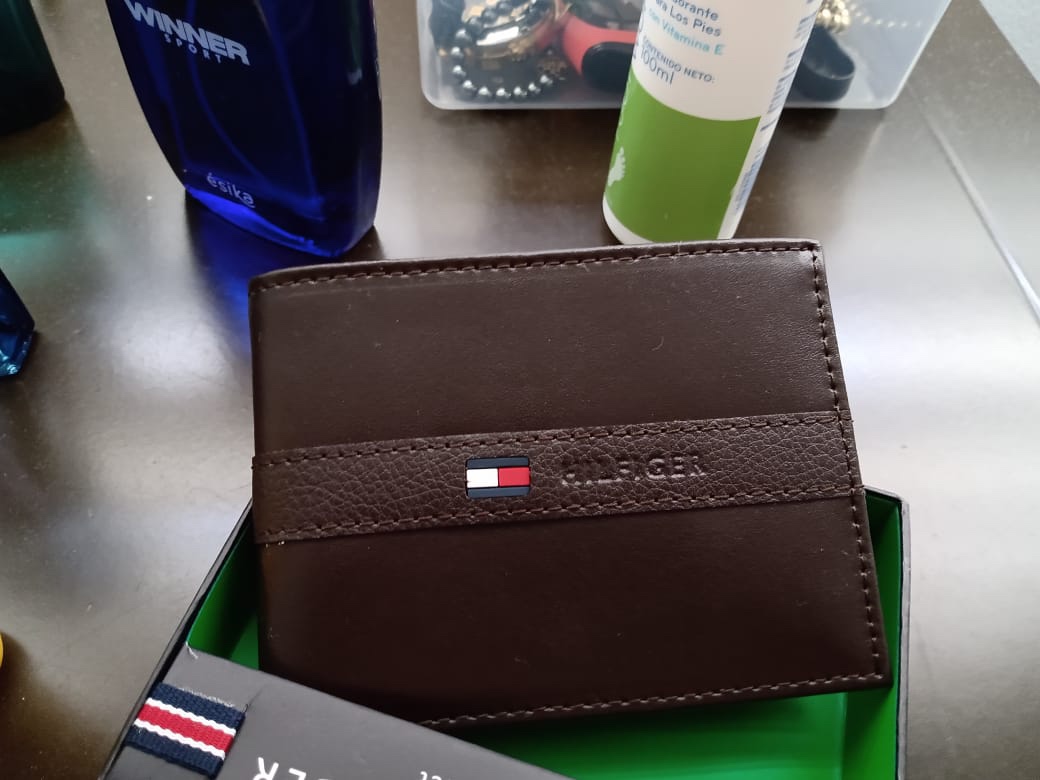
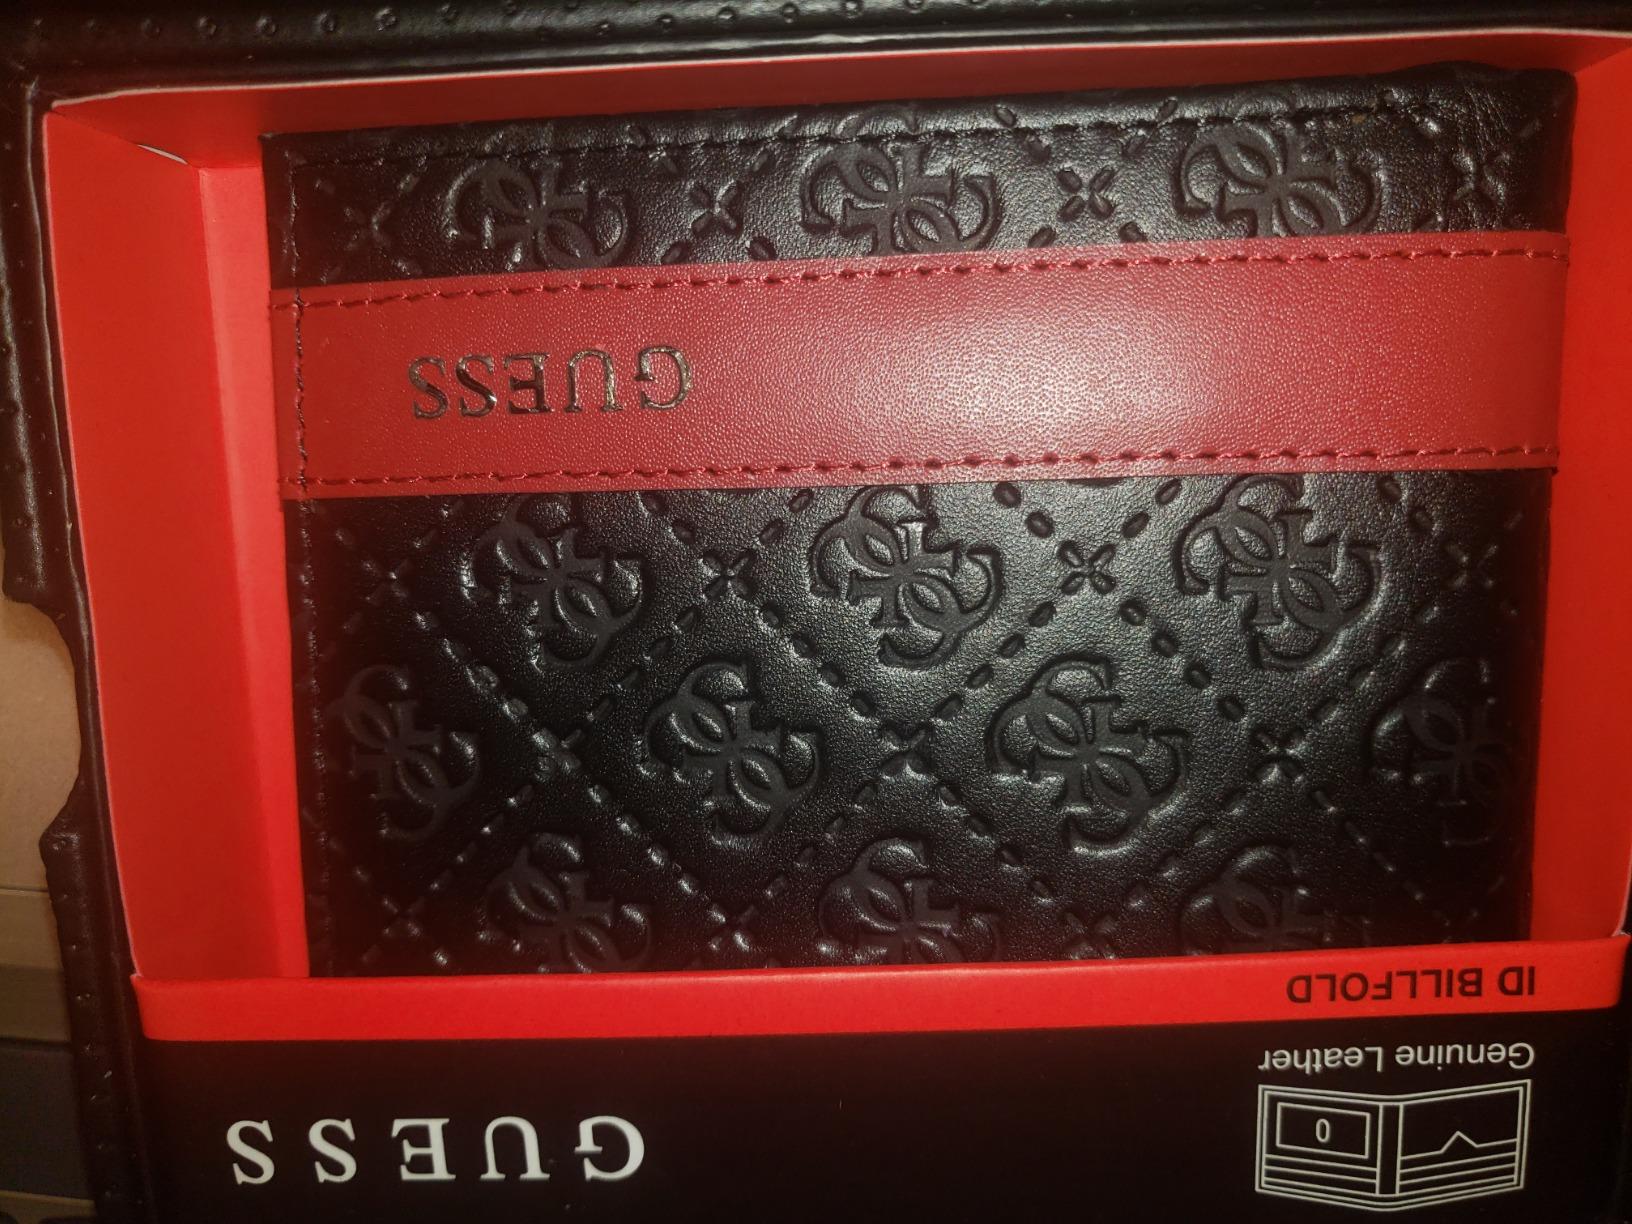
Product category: accessories_wallet
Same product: no